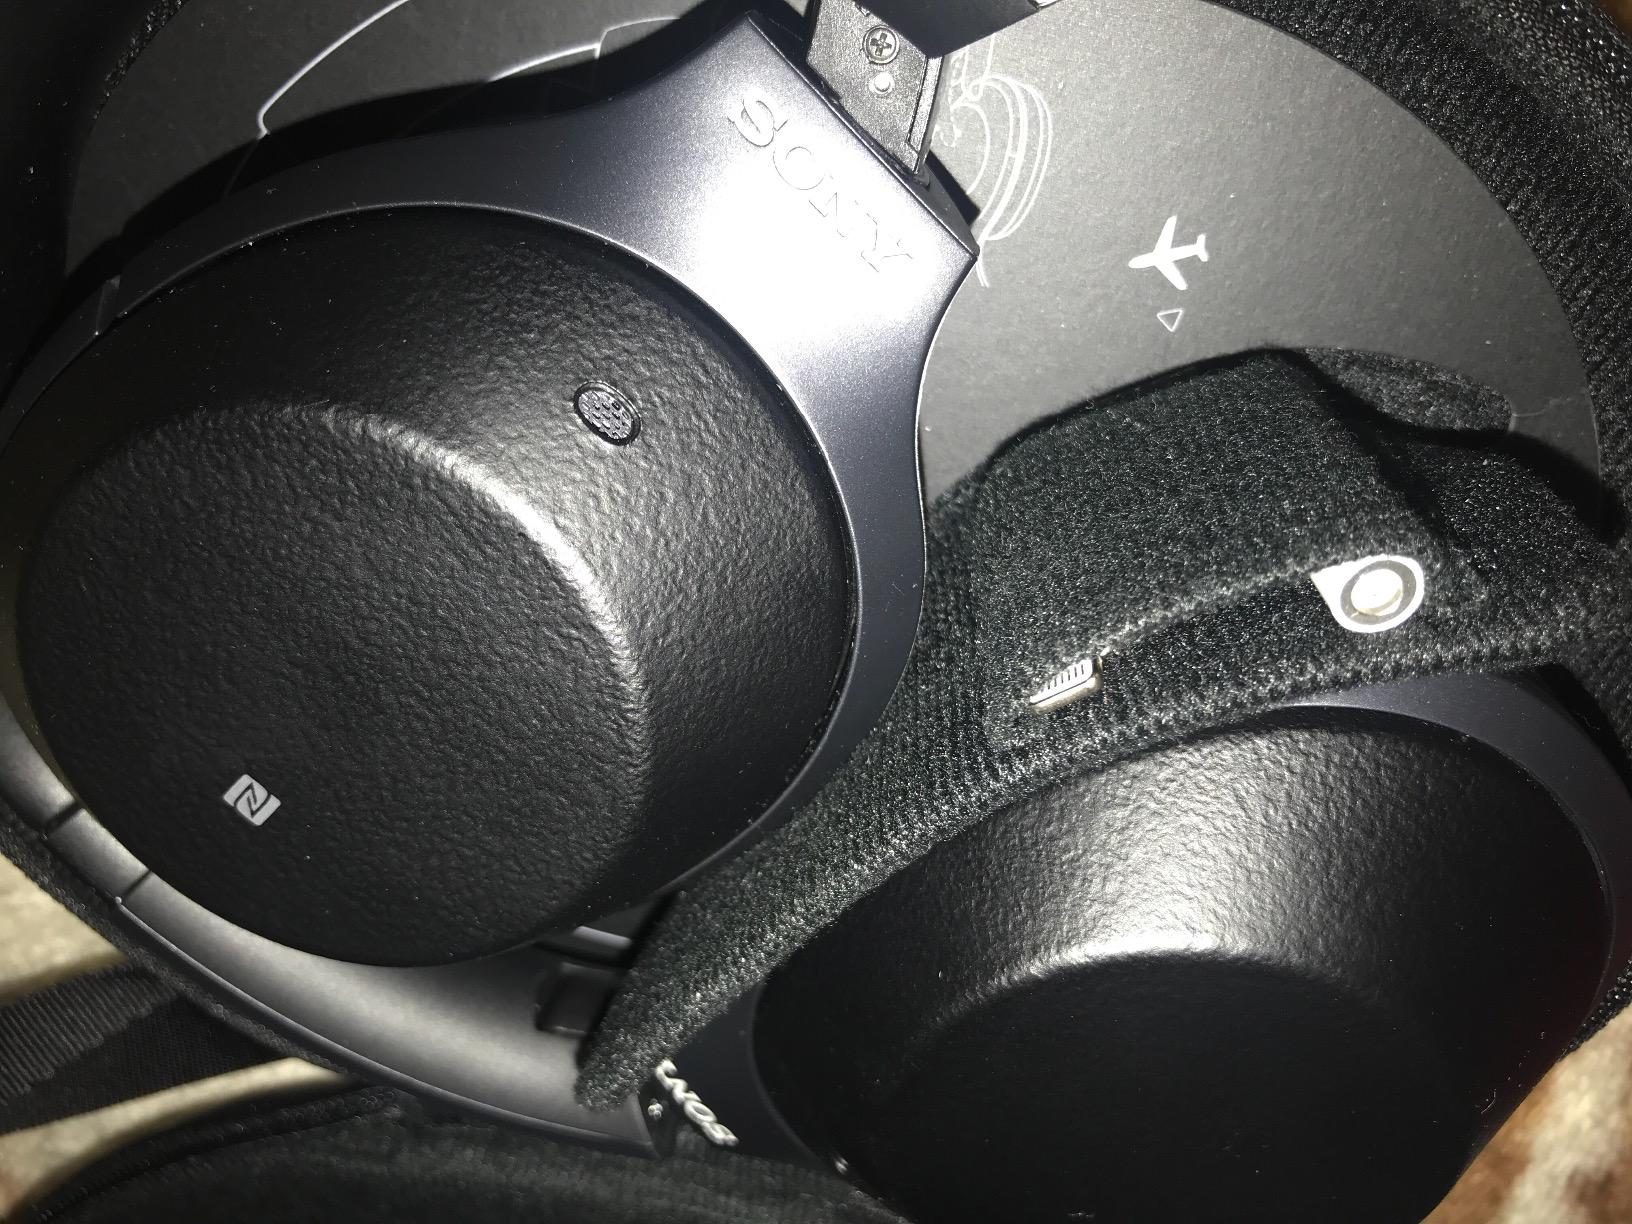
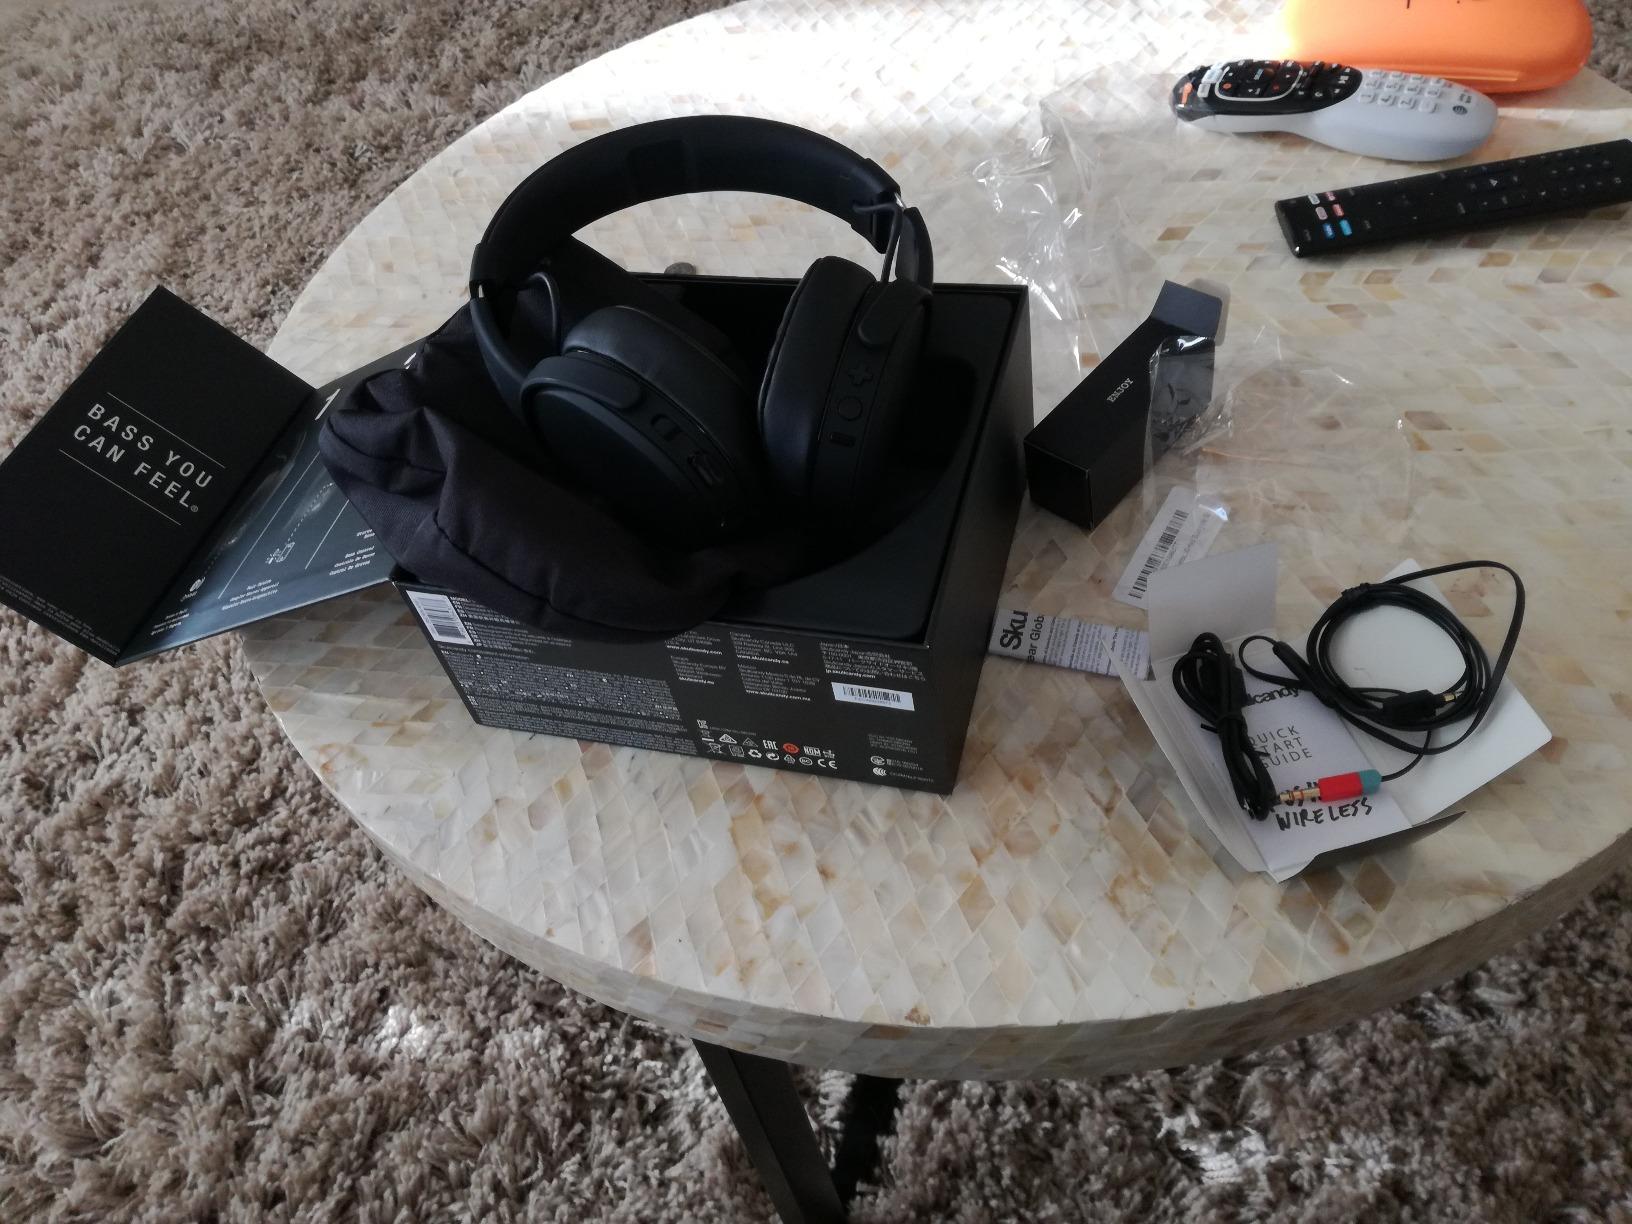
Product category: headphones
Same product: no